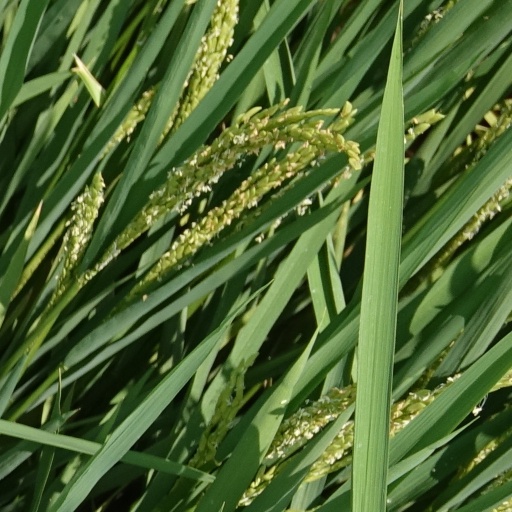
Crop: rice